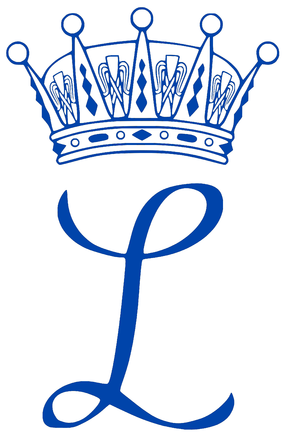
Prinsesse Leonore af Sverige / Titler, ordner og dekorationer
Prinsessens monogram.
Prinsesse Leonore, hertuginde af Gotland, er prinsesse af Sverige og hertuginde af Gotland.